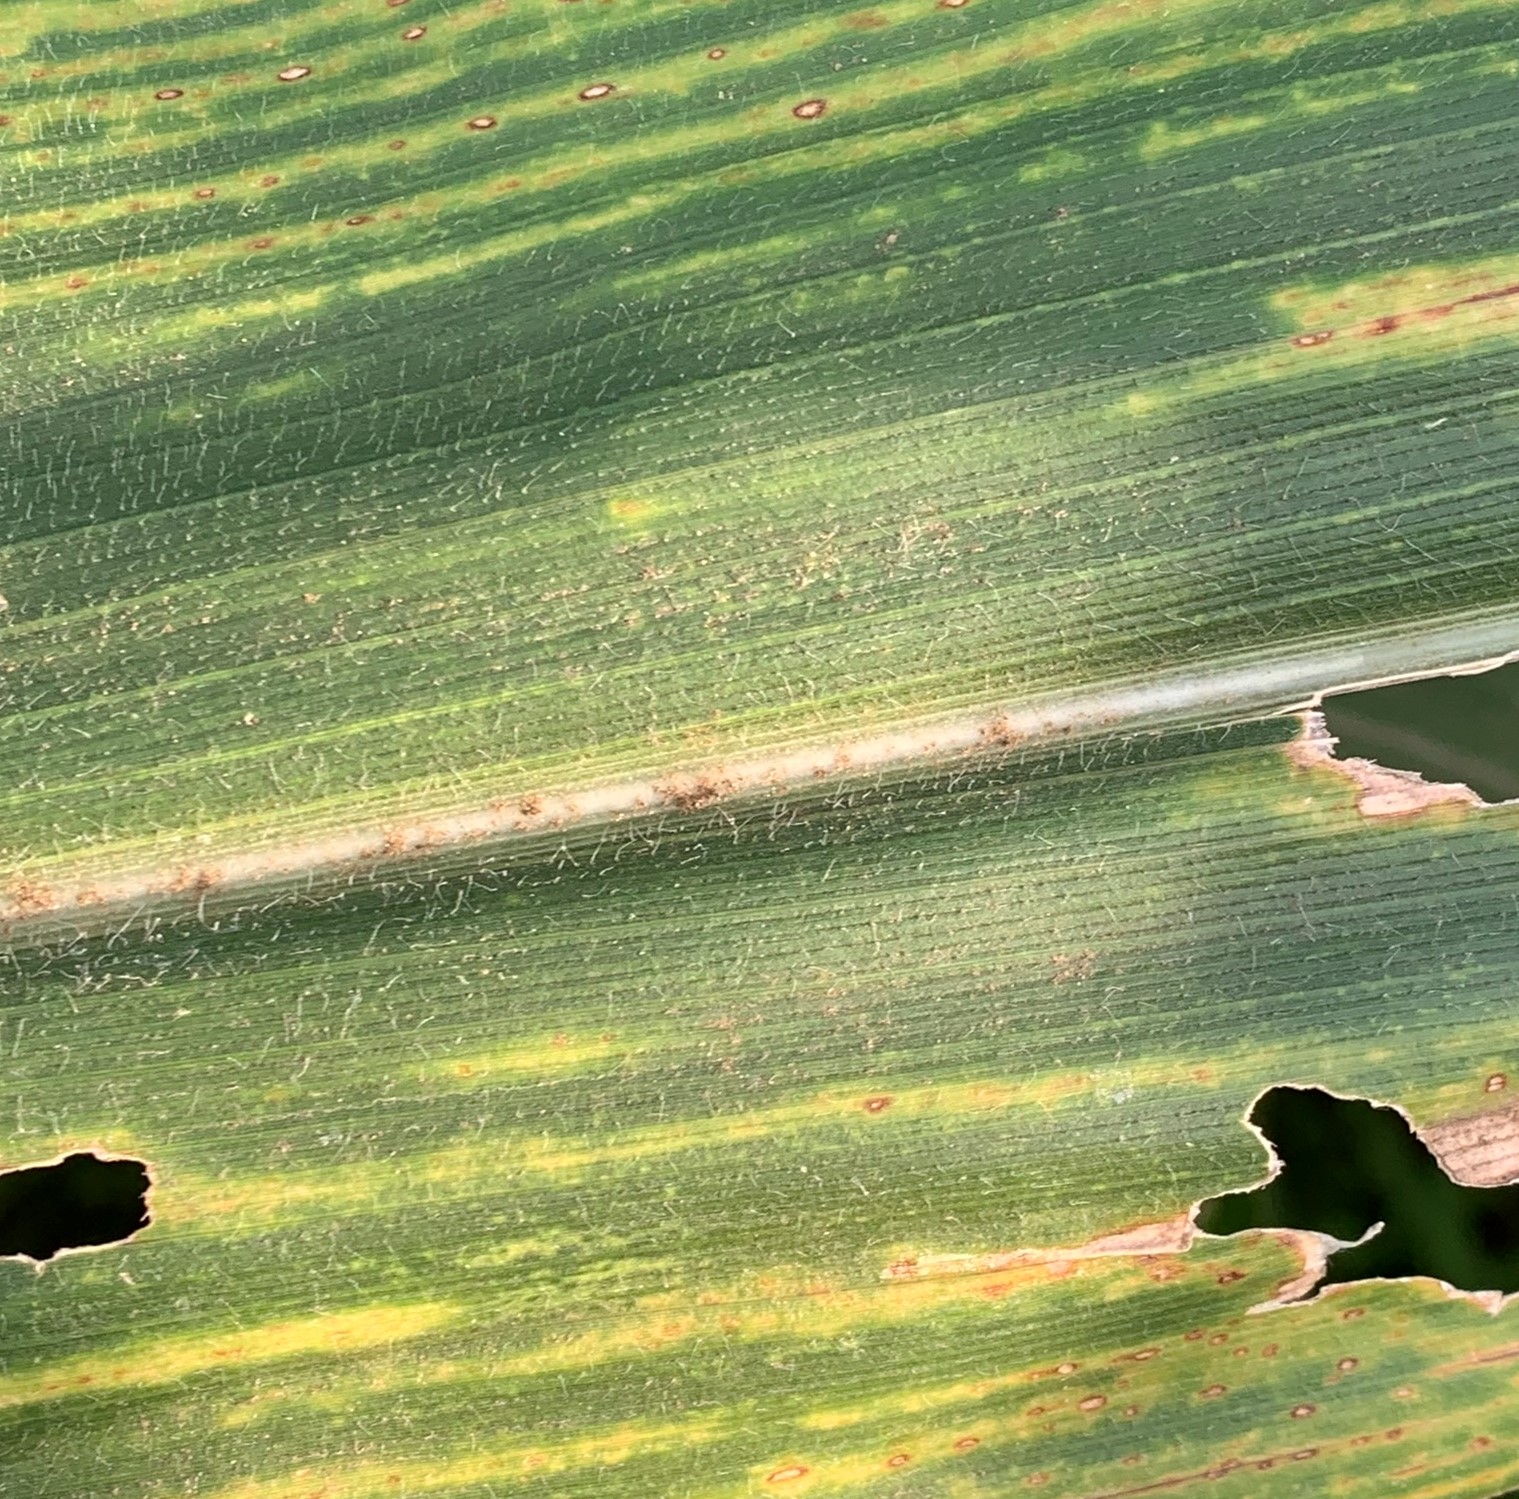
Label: MLN